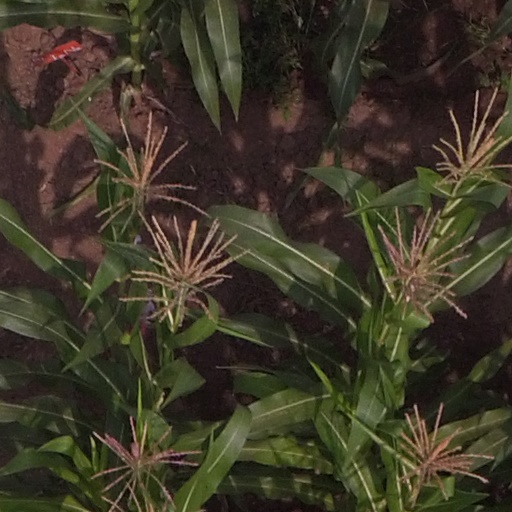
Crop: maize; corn